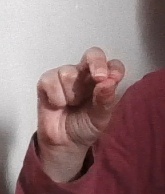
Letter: gaaf